Żagań

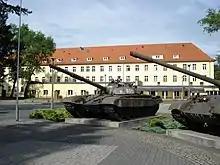
T-72 tanks in the grounds of Lieutenant General Zygmunt Sadowski Barracks. The 34th Armoured Cavalry Brigade is based in Żagań.

During the war, the Germans operated two prisoner-of-war camps and a forced labour camp in the town, all intended for prisoners of various nationalities. Sagan was occupied by Soviet troops during the third week of February 1945, following several days of savage fighting.